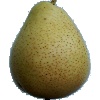
Label: Pear Forelle 1